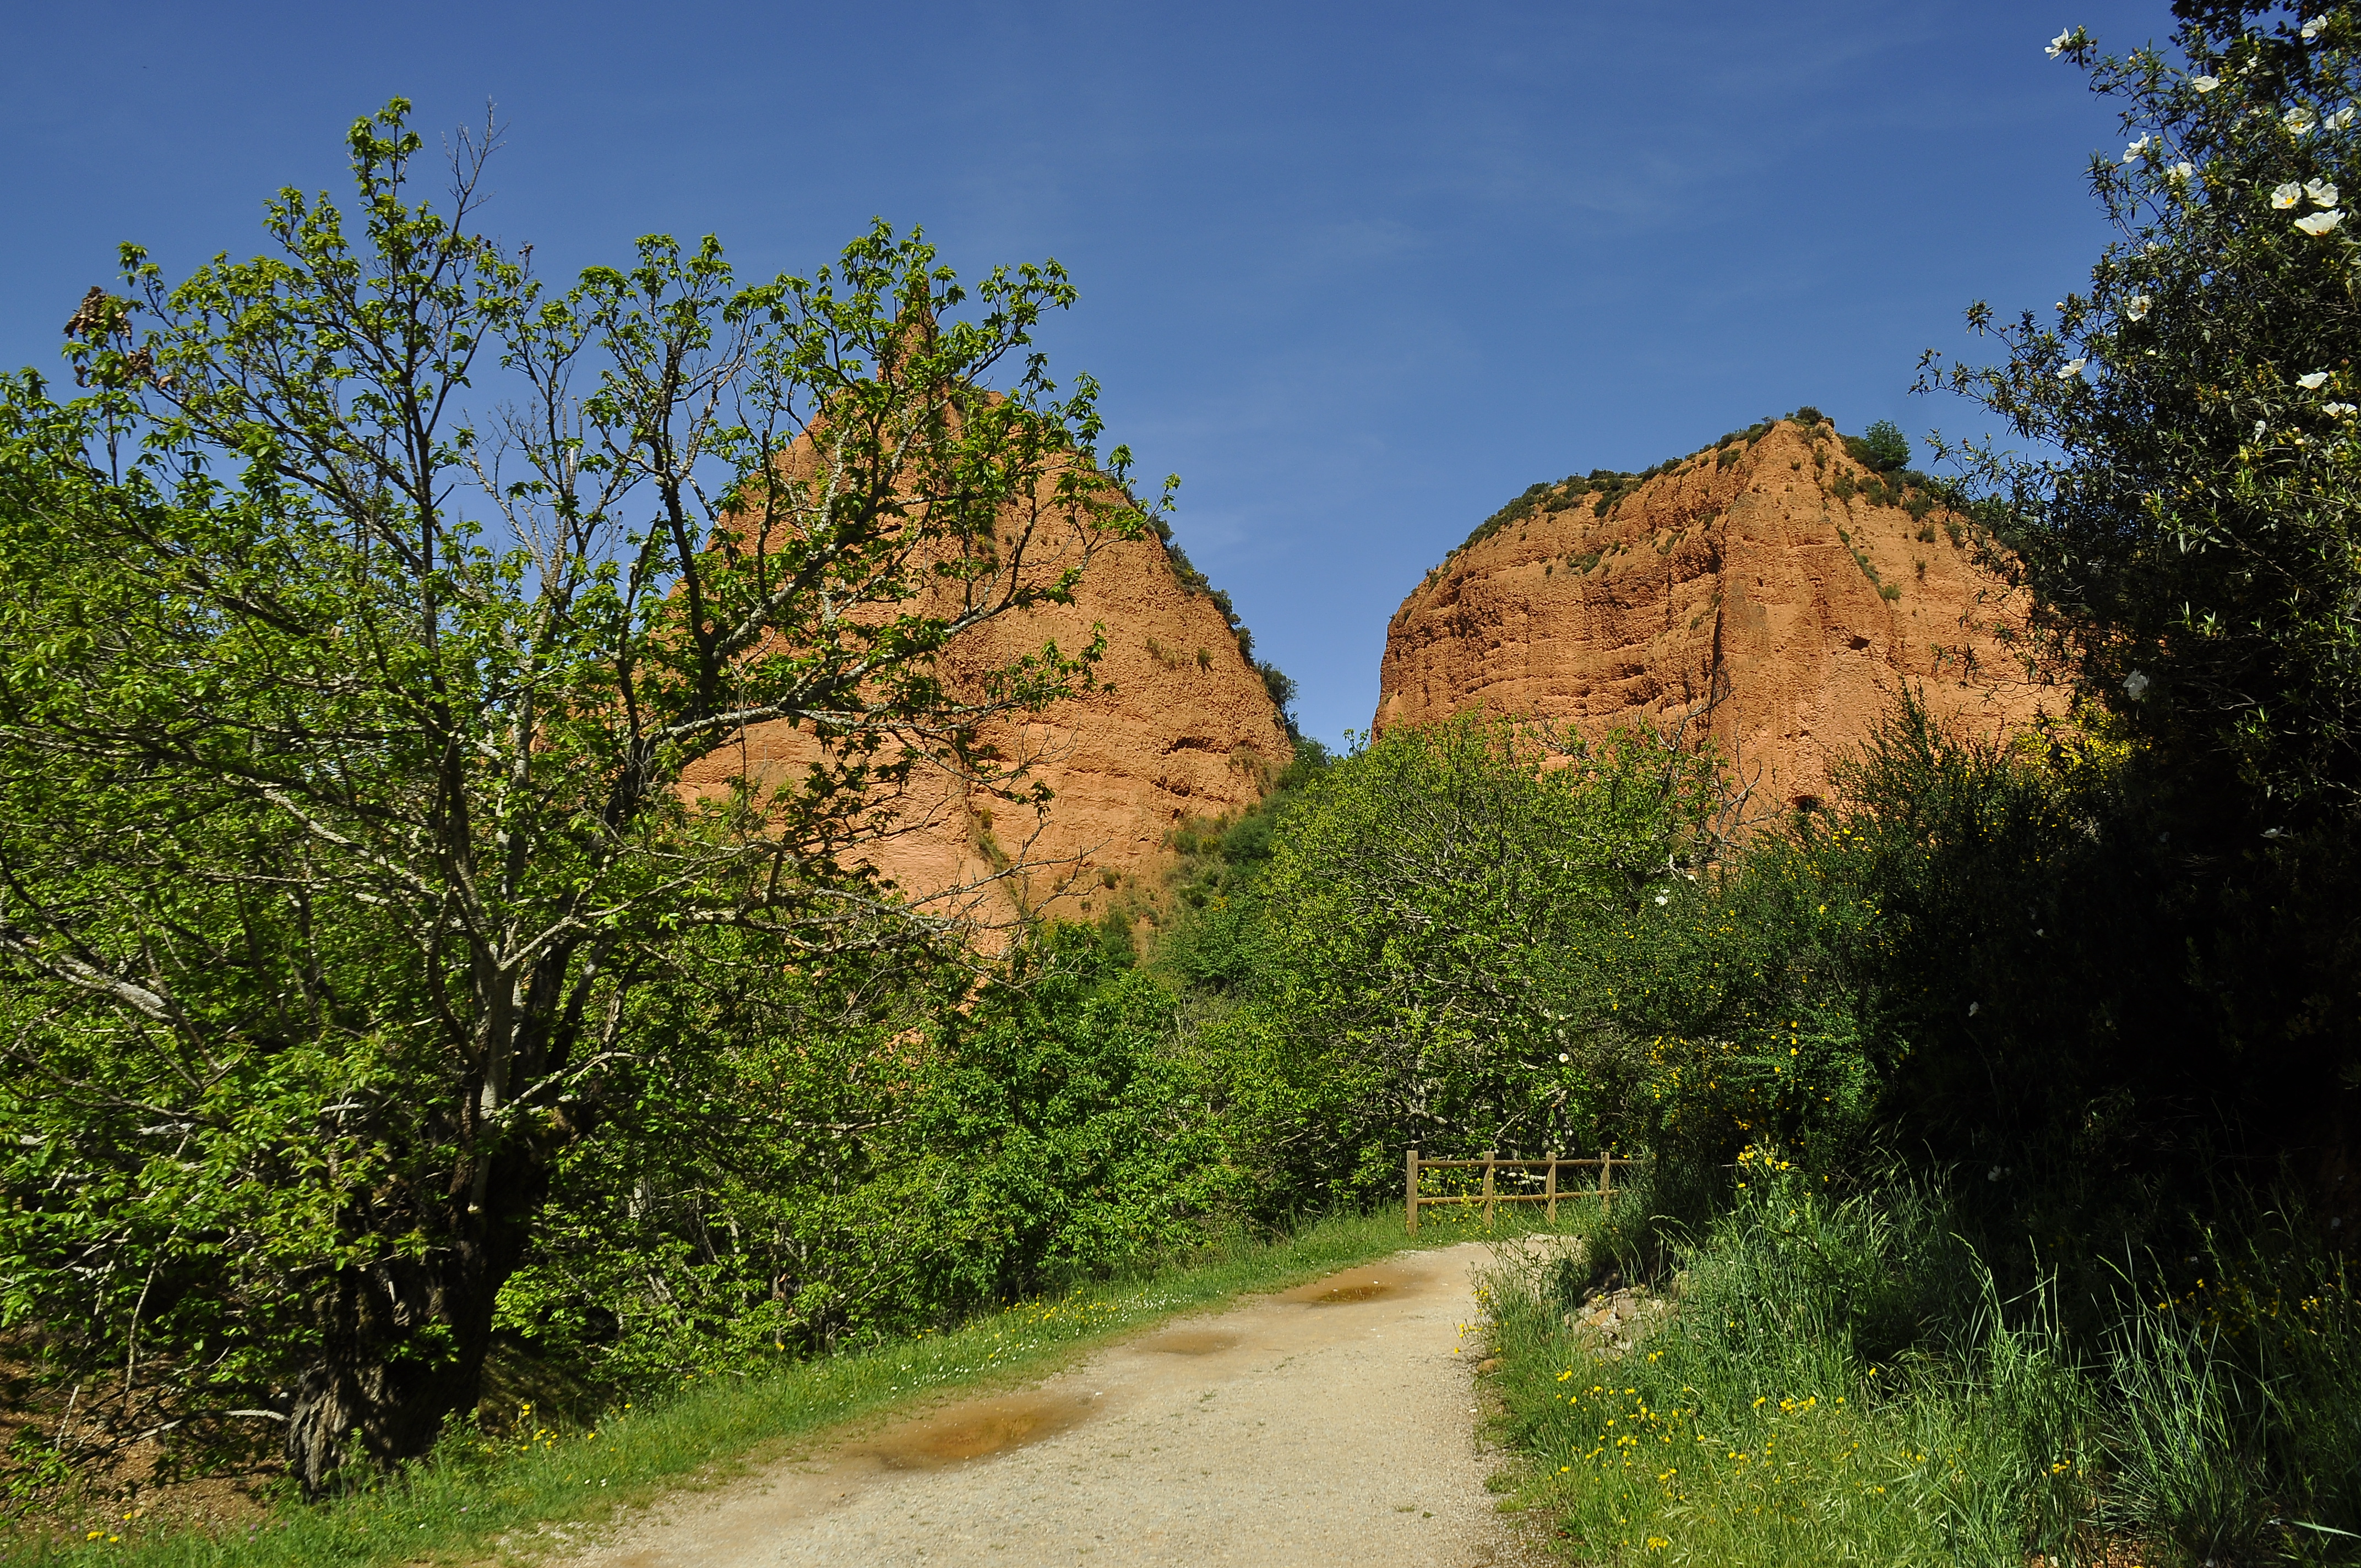
landscape, tree, nature, grass, rock, mountain, trail, meadow, hill, valley, soil, nikon, terrain, spain, plateau, paisaje, campo, naturleza, monumentonatural, minasromanas, castillayleon, ecosystem, espana, rural area, natural environment, mountainous landforms